Hudson, Quebec

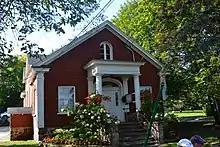
Hudson Town Hall

Hudson's local economy is based on trade and services. Catering establishments and places to socialize include for example the Café Carambola. The problem of parking is slowing down the development of new activities. The Hudson Business Development Corporation comprises 108 companies. Agricultural activity, which is rather limited, includes apple cultivation at Hudson's Orchards. The main commercial buildings are the Manoir Cavagnal, the IGA Plaza, the Whitlock Golf Club and Conutry Club and the Burnet Plus Medicentre[17].